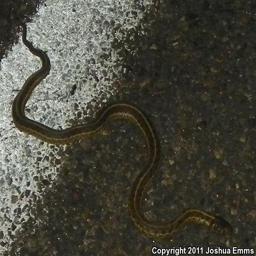
Animal: snakes